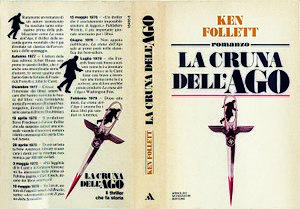
L'Arme à l'œil est un roman policier et d'espionnage britannique de Ken Follett publié en 1978.